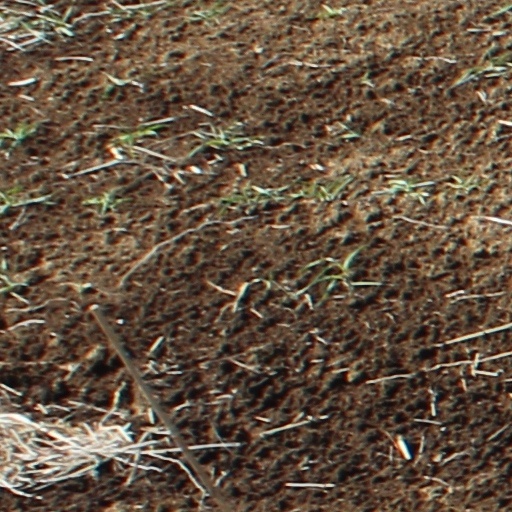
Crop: wheat